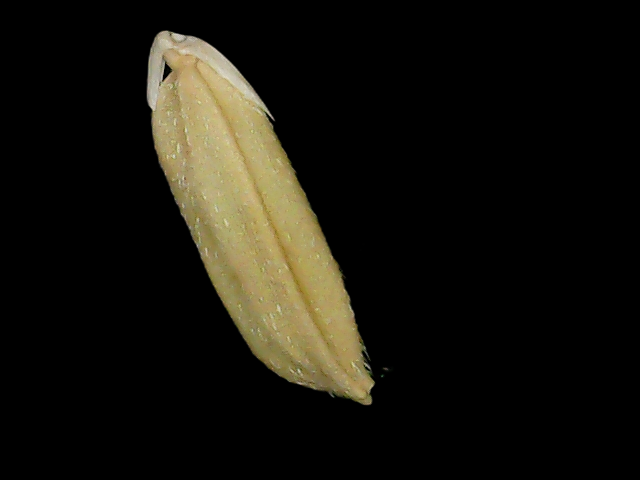
Rice variety: Br23